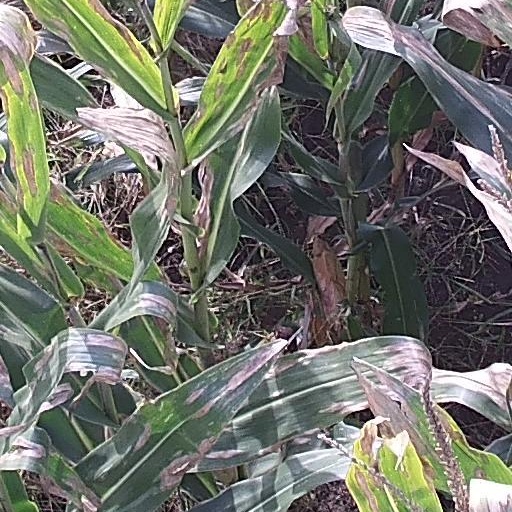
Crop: maize; corn